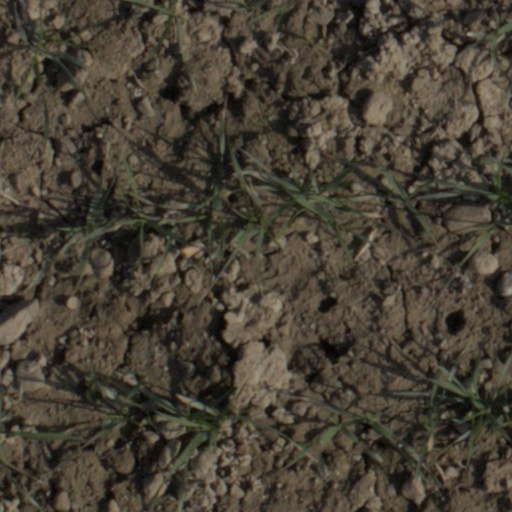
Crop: wheat